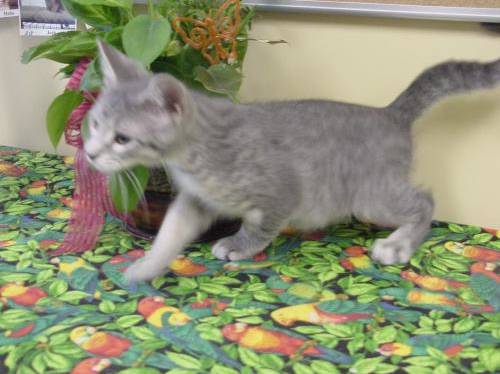
Label: cat